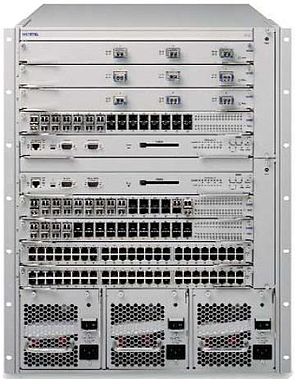
Router
Avaya ERS-8600
En router er en enhed på et computernetværk som forbinder et antal logiske eller fysiske netværk ved at videresende pakker fra et netværk til deres destination på et andet netværk i en process kaldet routing. Routeren arbejder på OSI-modellens lag 3, i internetprotokollen kaldes dette lag IP-laget.